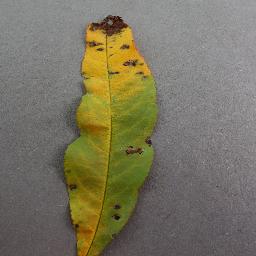
Label: Peach___Bacterial_spot